Ursula Sillge

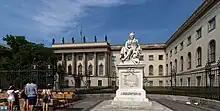
Humboldt University in Berlin

In 1978, Sillge who had begun working as a housing manager, organized the first national lesbian gathering which was to be held in the Gründerzeit Museum, a venue operated by Charlotte von Mahlsdorf, where HIB events often took place. After she sent out invitations, the police arrested and interrogated her, but decided to allow the event to proceed. Despite their assurances, on 8 April when the lesbians began arriving, the police refused to allow them to gather at the venue, forcing HIB to try to organize other events over the weekend. Sillge's apartment became the center of their activities for those who had traveled to participate. The police barred von Mahlsdorf from hosting any similar gatherings. Petitions to various authorities made it clear that there was no support for a social and educational center for homosexuals. The final decision by the Council of Ministers in September 1979 led HIB members to decide to dissolve the organization. The government position, according to scholar Geoffrey Giles, was that separate meeting spaces for the LGBT community were unnecessary because state social organizations allowed anyone to participate.